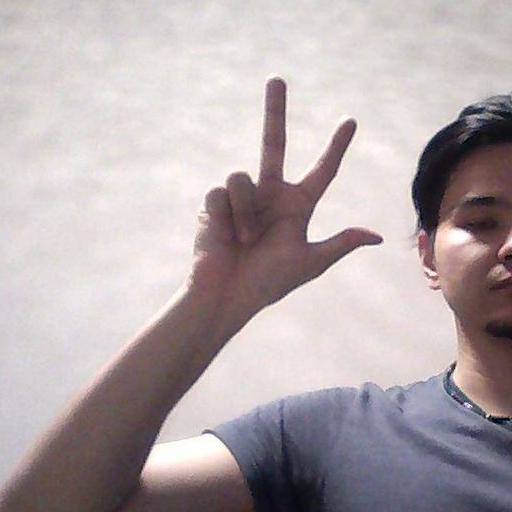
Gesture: three2